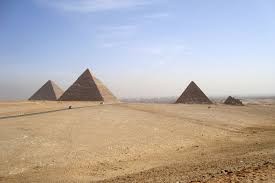
Landmark: Pyramids of Giza